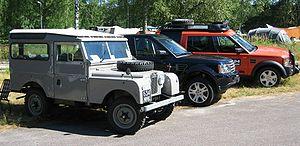
Le Defender est un véhicule tout-terrain, produit par le constructeur anglais de véhicules tout-terrain Land Rover de 1990 à 2016, mais sous une forme née en 1983, elle-même l'héritière directe du Land Rover initial de 1948.
Le terme véhicule tout-terrain ou véhicule hors route désigne un véhicule de type automobile, moto, camion, camionnette, pick-up ou encore quad destiné à être aussi à l'aise sur n'importe quel terrain.
Land Rover est un constructeur automobile britannique spécialisé dans la fabrication des véhicules tout-terrain et SUV de luxe.